Chiku Center Station

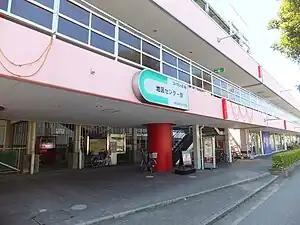
Station entrance

is a people mover station in Sakura, Chiba Prefecture, Japan. It is on the Yamaman Yūkarigaoka Line, serving the planned community of Yūkarigaoka. Trains run roughly every 20 minutes.